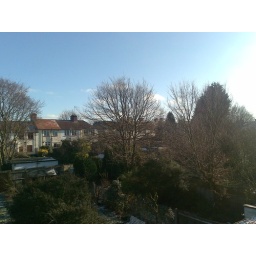
View from the roof of my old house in Muswell Hill, London